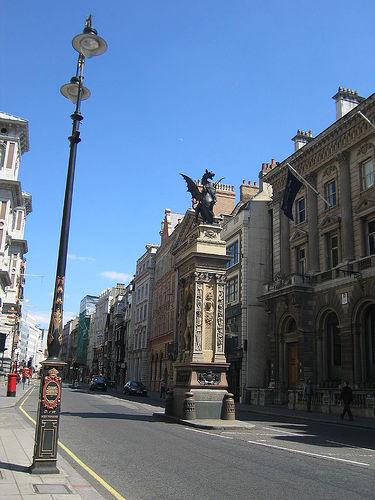
Weather: sun or clear